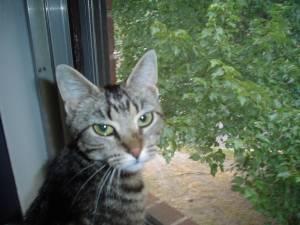
Breed: Bengal